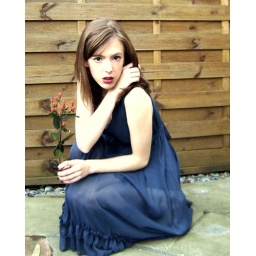
The girl in the blue dress#2